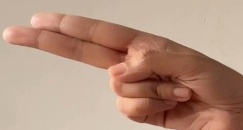
ASL sign: H